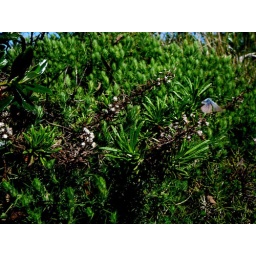
unknown white flower and maybe a butterfly in flight near Torre de Aspa